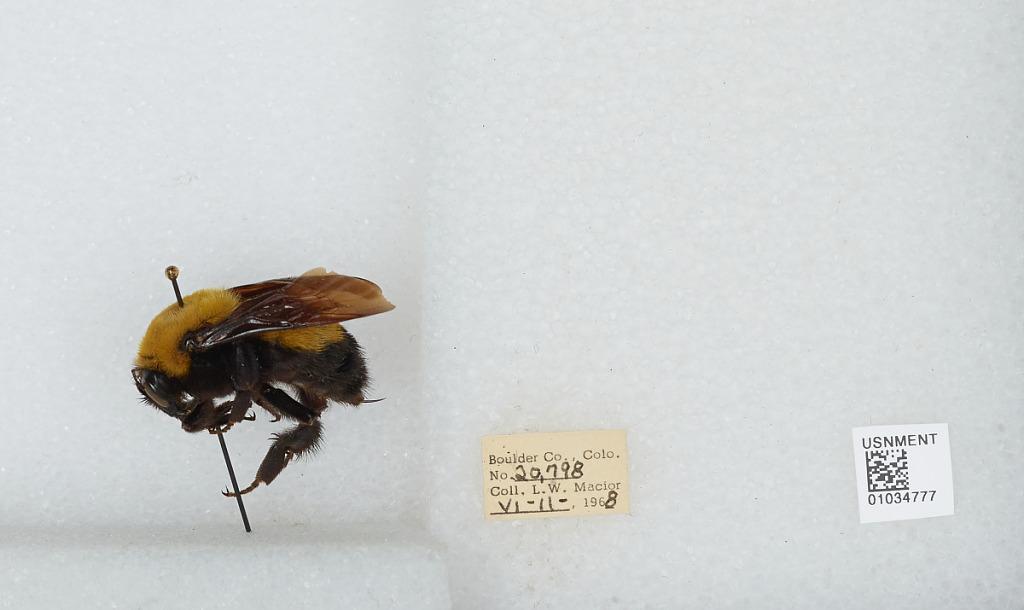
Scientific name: Bombus (Separatobombus) morrisoni Cresson
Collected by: L. Macior
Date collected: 1968-6-11
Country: United States
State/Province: Colorado
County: Boulder
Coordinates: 40.0017, -105.308